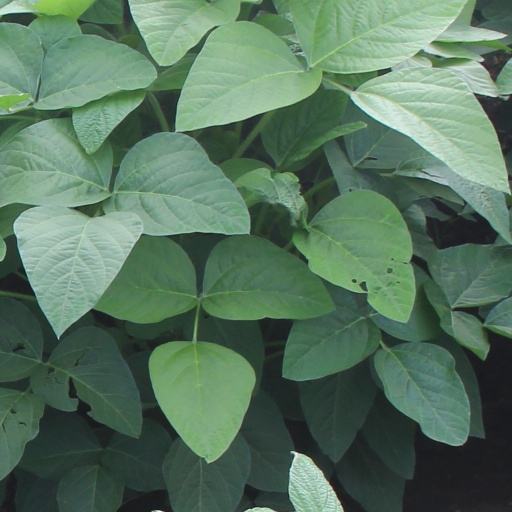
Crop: soybean